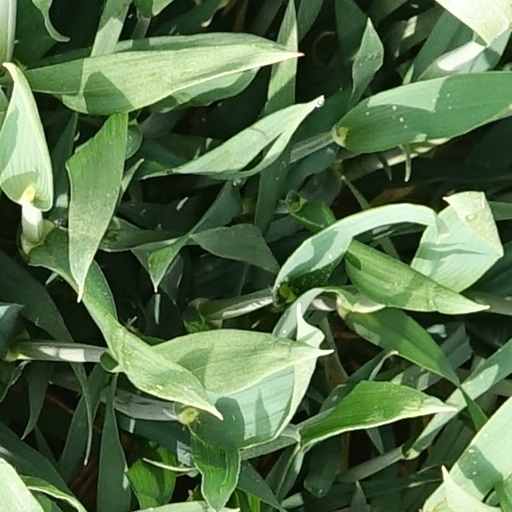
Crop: wheat